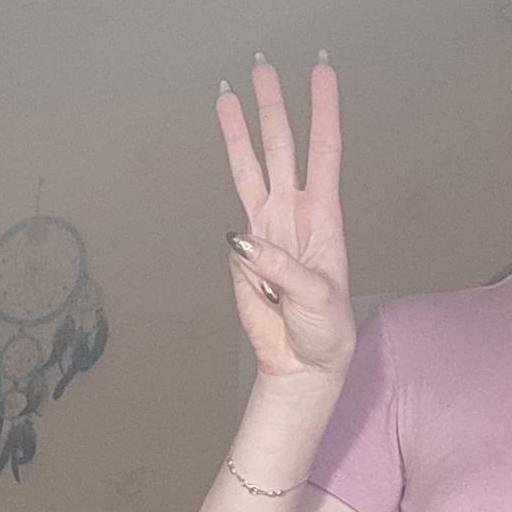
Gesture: three